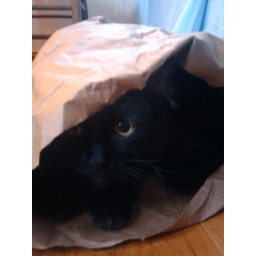
Mali in a paper bag